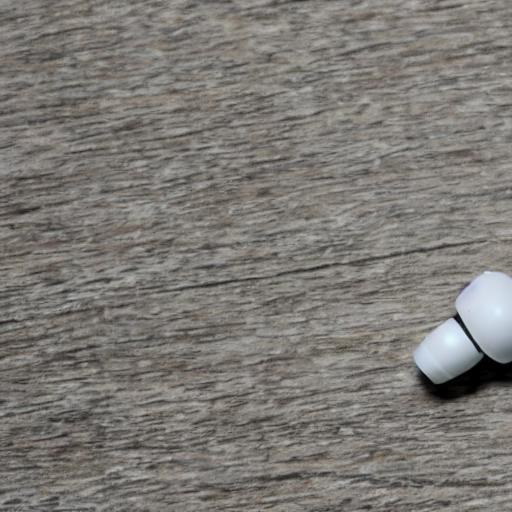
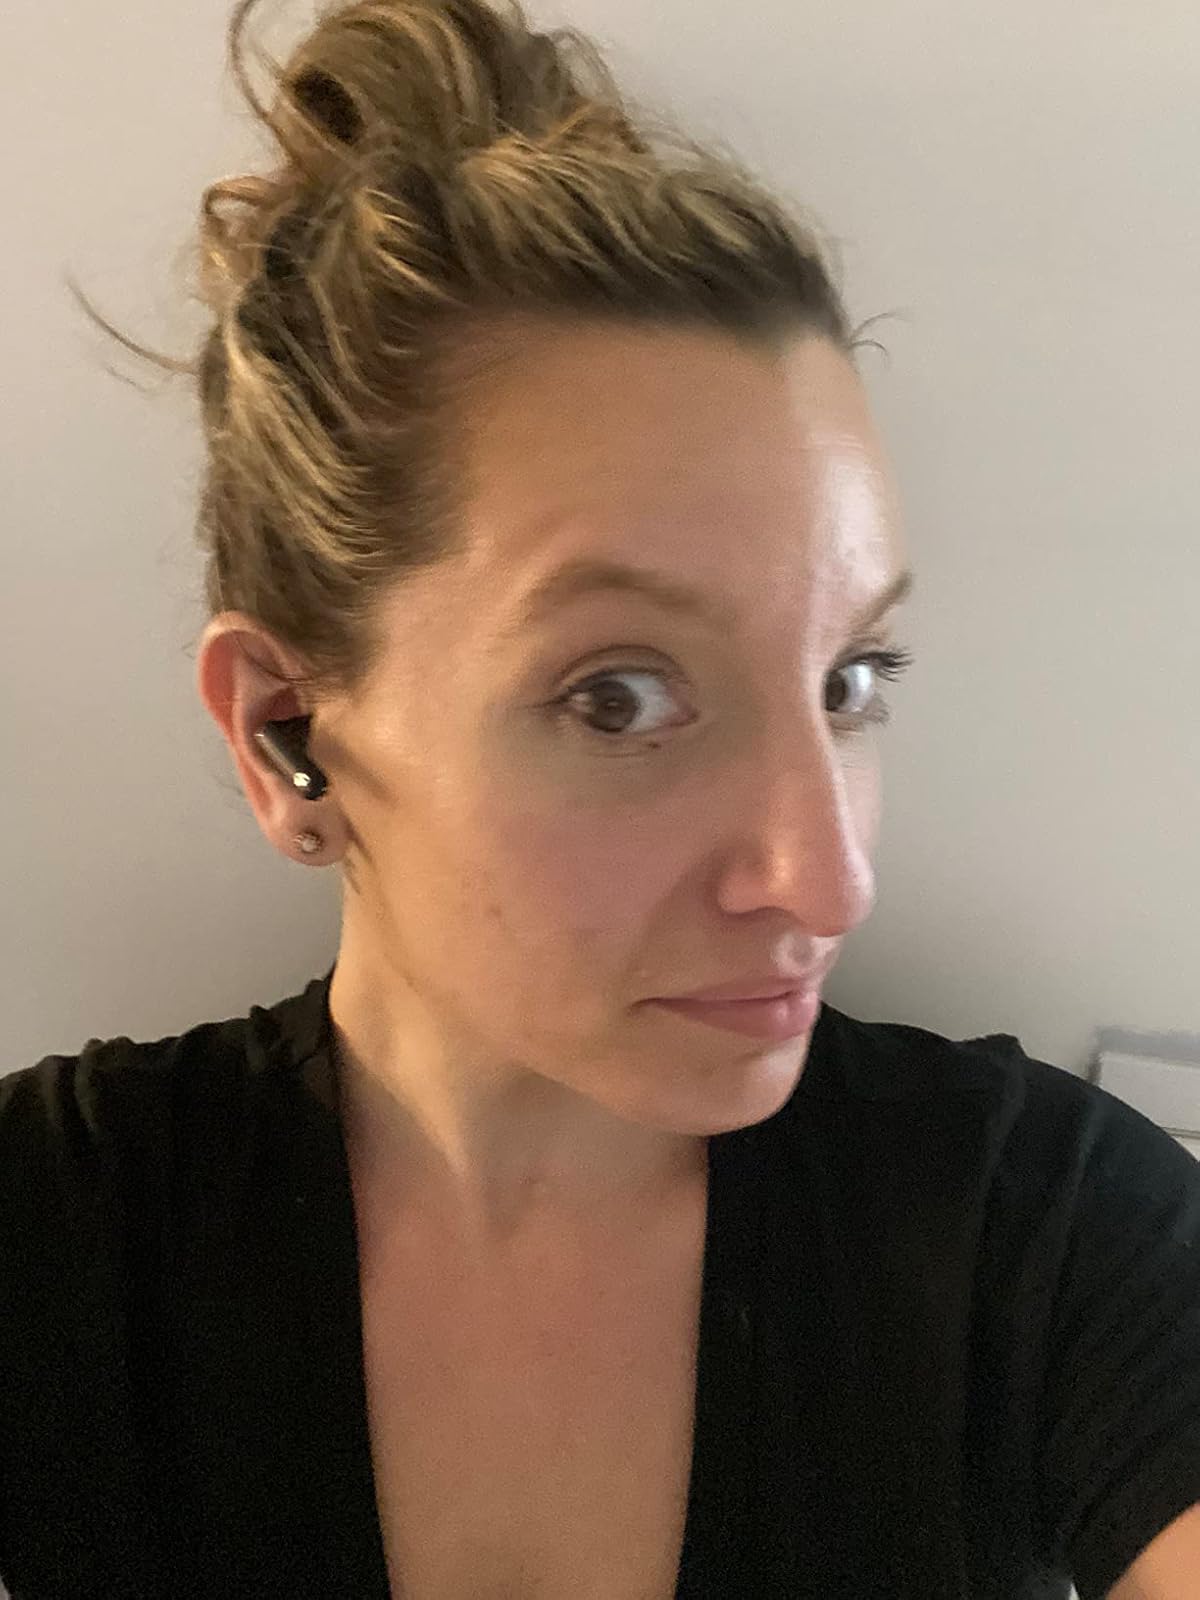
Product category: earbuds
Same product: no